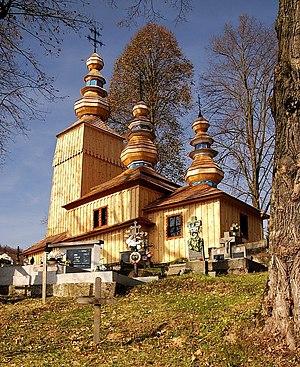
Hunkovce est un village de Slovaquie situé dans la région de Prešov.